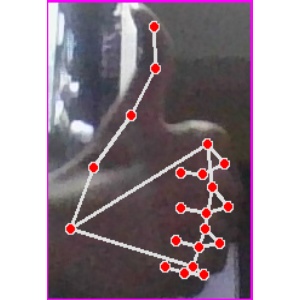
अक्षर: थ